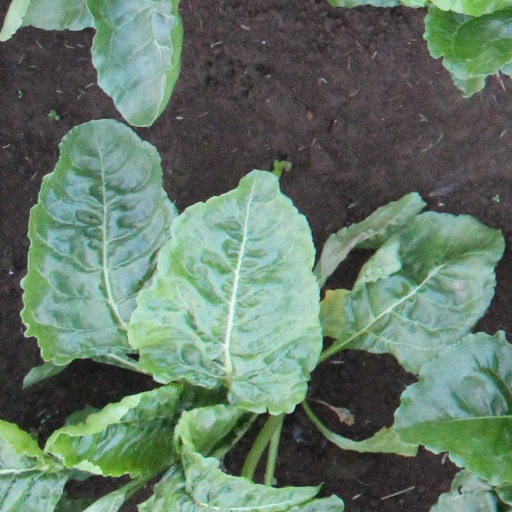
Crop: sugar beet